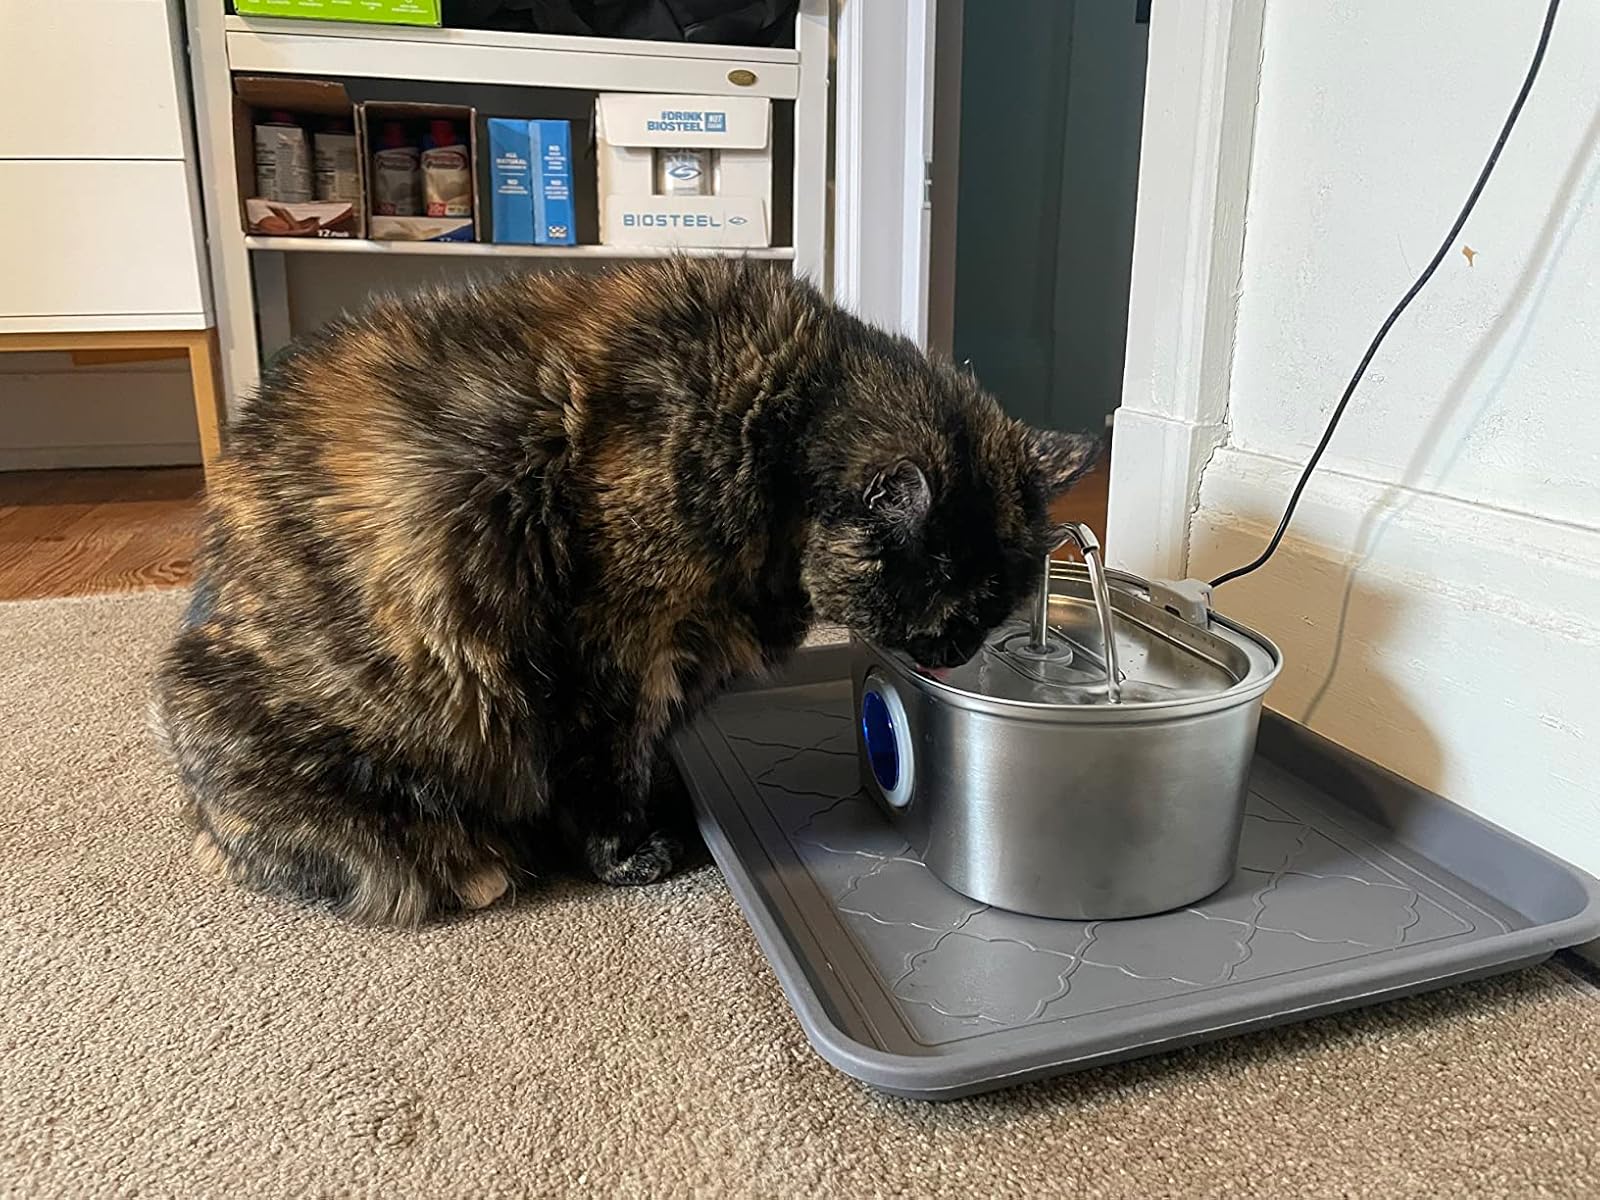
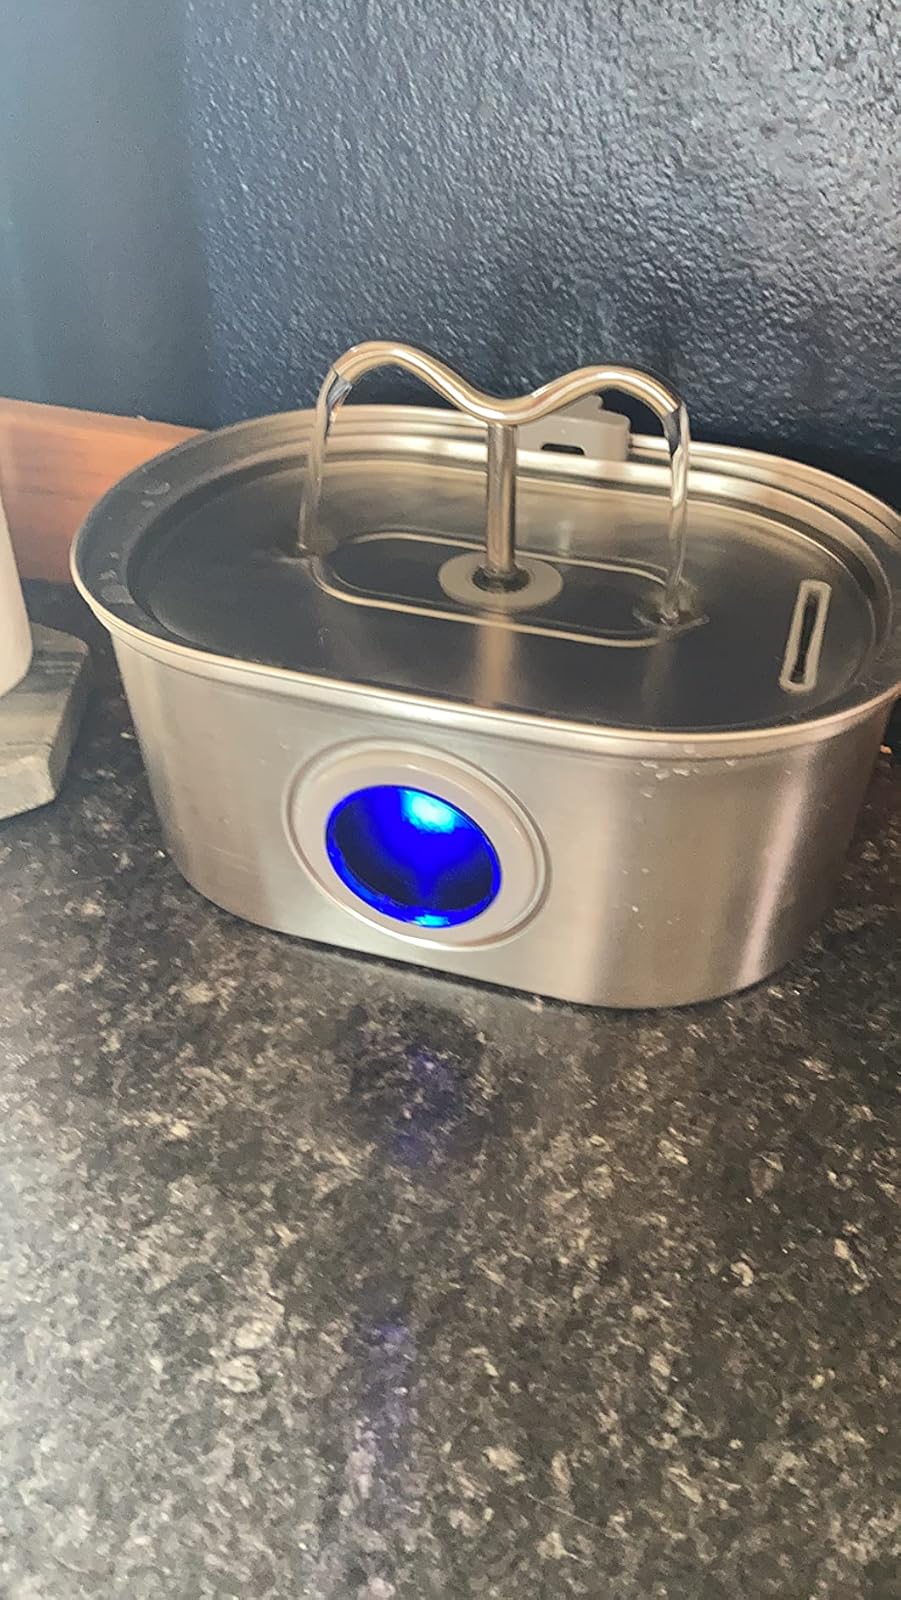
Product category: items_bowl
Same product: yes